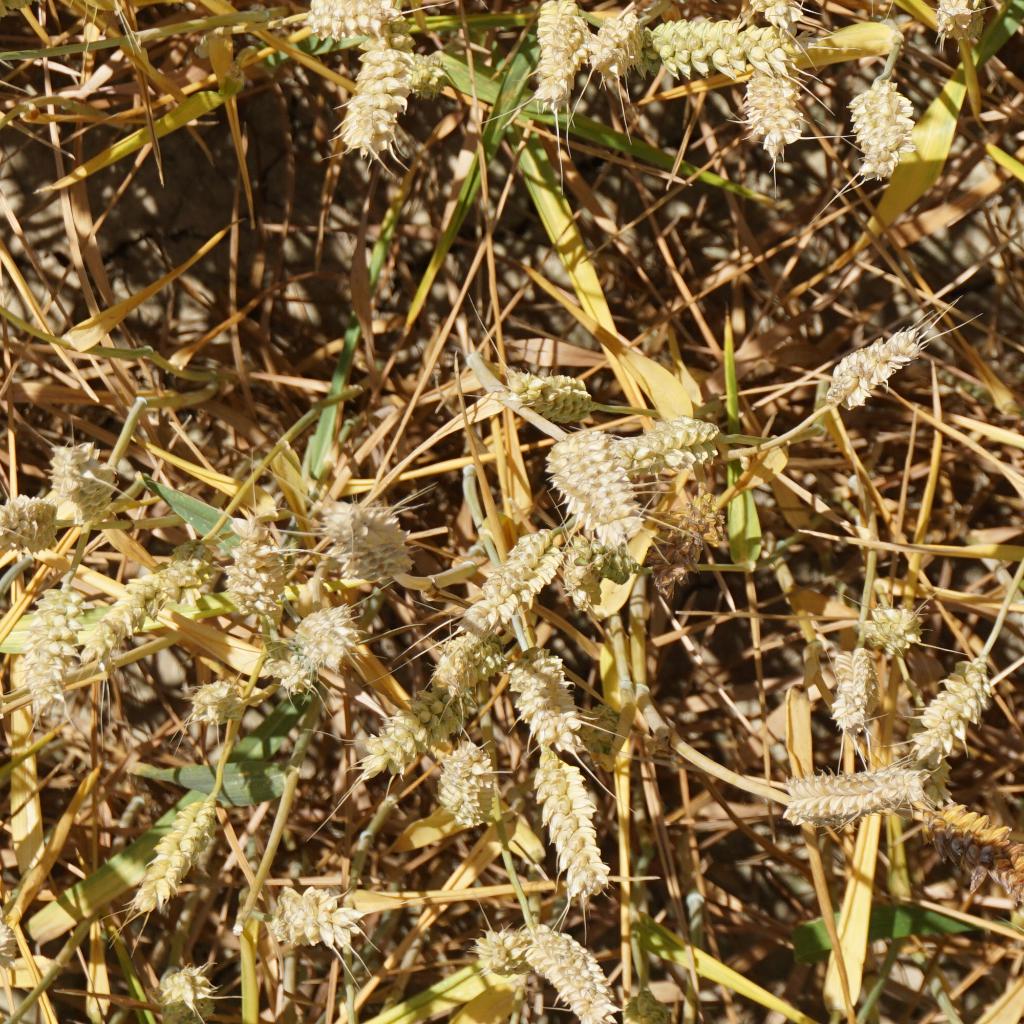
Country: France
Location: Gréoux
Wheat development stage: Filling - Ripening